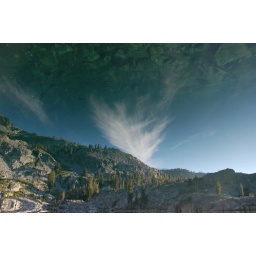
mountain to sky to rocks.  No photoshop. Notice the lake shore in the lower left corner.